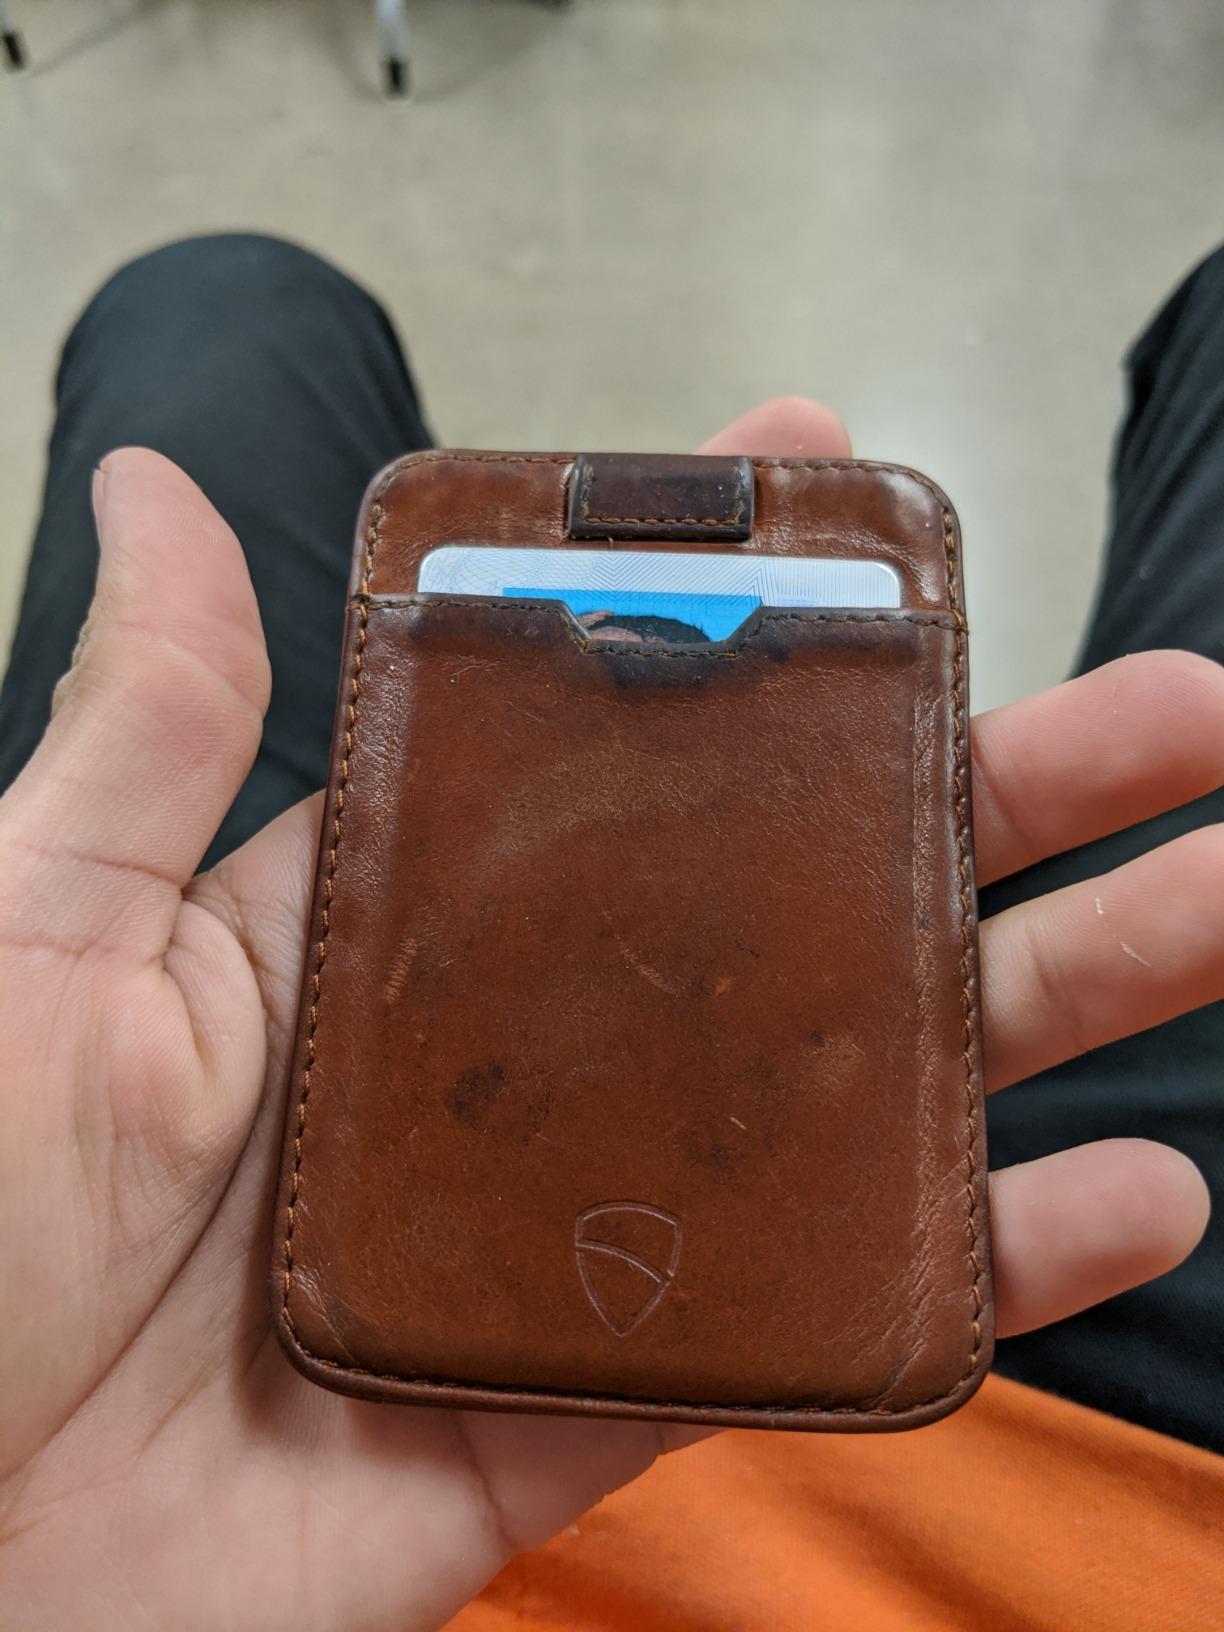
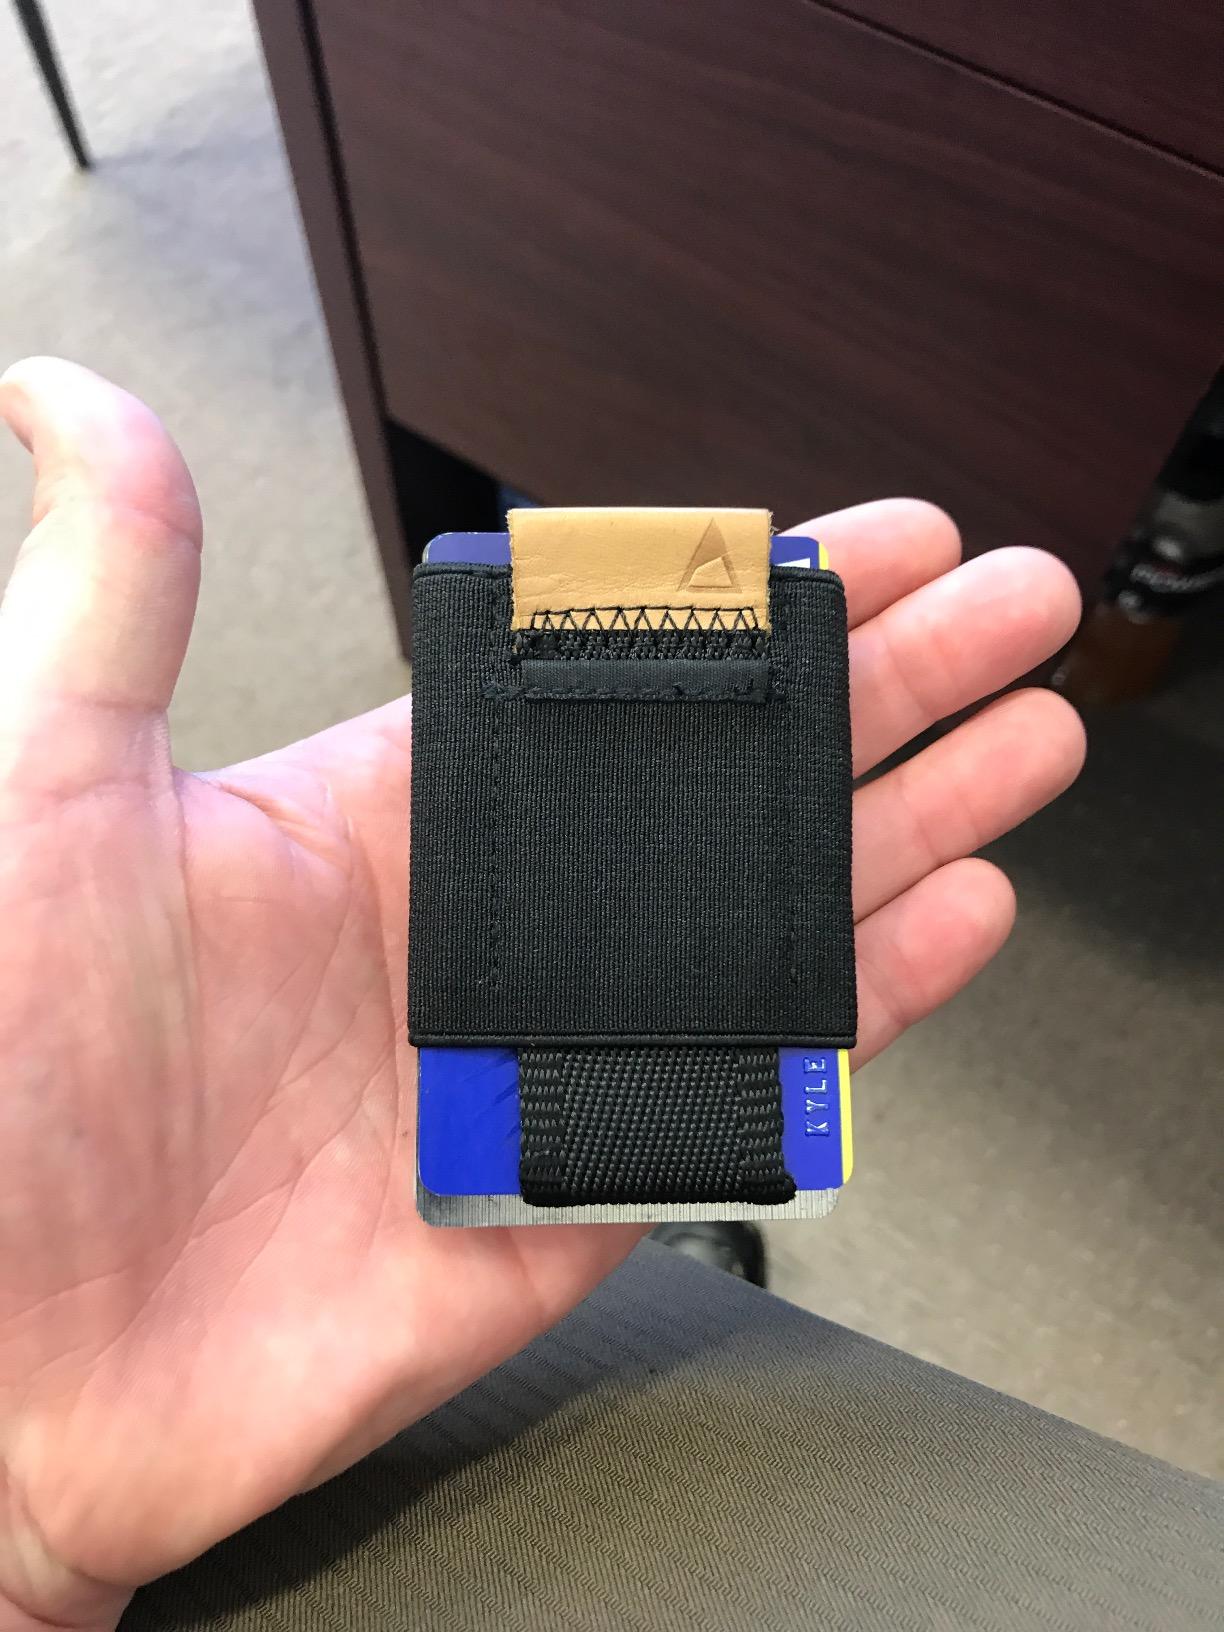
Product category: accessories_wallet
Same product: no